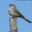
Label: bird